Jill Sobule

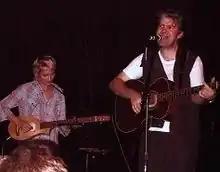
Sobule and Lloyd Cole during a concert in Seattle, Washington, in 2005

Her 1995 album "Jill Sobule" established Sobule as part of a fruitful mid-90s movement of female singer-songwriters that included such artists as Lisa Loeb, Juliana Hatfield, and Alanis Morissette. The album contains Sobule's best-known composition and biggest hit, "I Kissed a Girl", a story-song about a lesbian flirtation between two suburban girlfriends which became an unlikely radio success thanks in part to a comedic music video featuring beefcake model Fabio Lanzoni. "Supermodel" (sample lyric: "I didn't eat yesterday ... and I'm not gonna eat today ... and I'm not gonna eat tomorrow ... 'Cause I'm gonna be a supermodel") managed to both send up and celebrate American teenage lifestyles, and became well known after its inclusion in 1995's hit teen comedy film "Clueless".